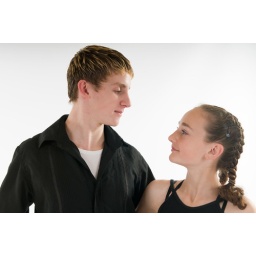
Studio shoot using 4 flash lamps and white background roll in a sports gym.